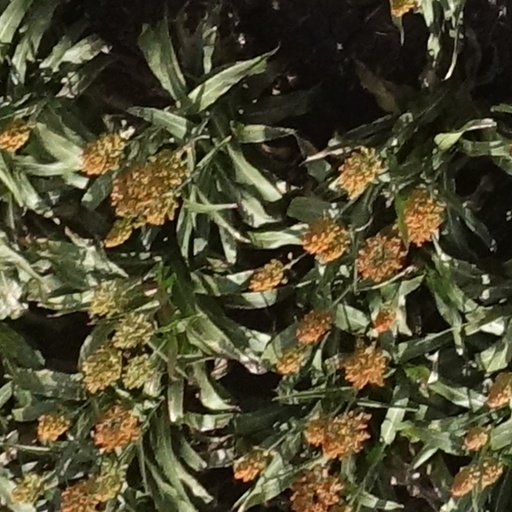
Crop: sorghum